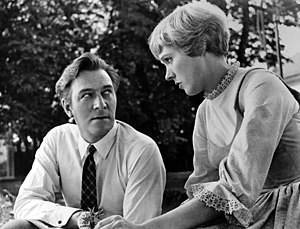
The Sound of Music (film)
The Sound of Music er en oscar-belønnet amerikansk drama- og filmmusical fra 1965 instrueret og produceret af Robert Wise. De ledende roller spilles af Julie Andrews og Christopher Plummer. Filmen er baseret på Richard Rodgers og Oscar Hammersteins musical med samme titel fra 1959. Den modtog fem Oscars, herunder for Bedste film, samt to Golden Globe-awards og en pris fra The Writers Guild of America og Directors Guild of America.